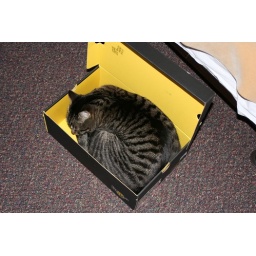
Lance's new shoes were kicked out of their box by Rookie who used it as a bed.